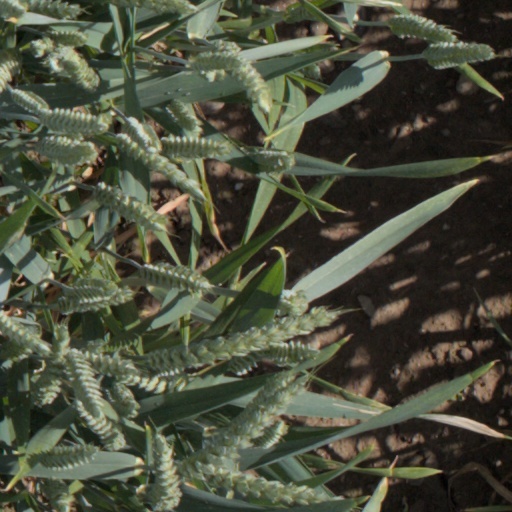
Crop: wheat